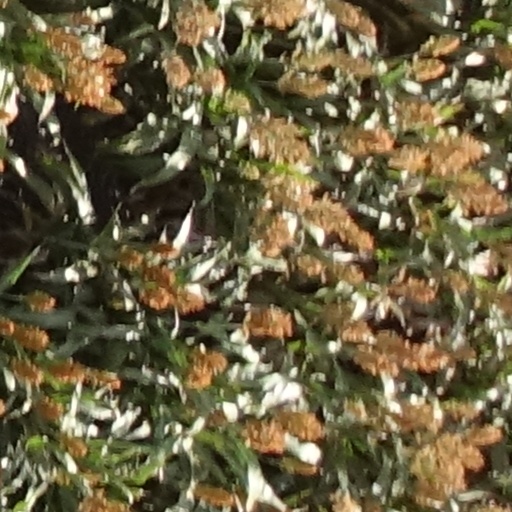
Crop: sorghum